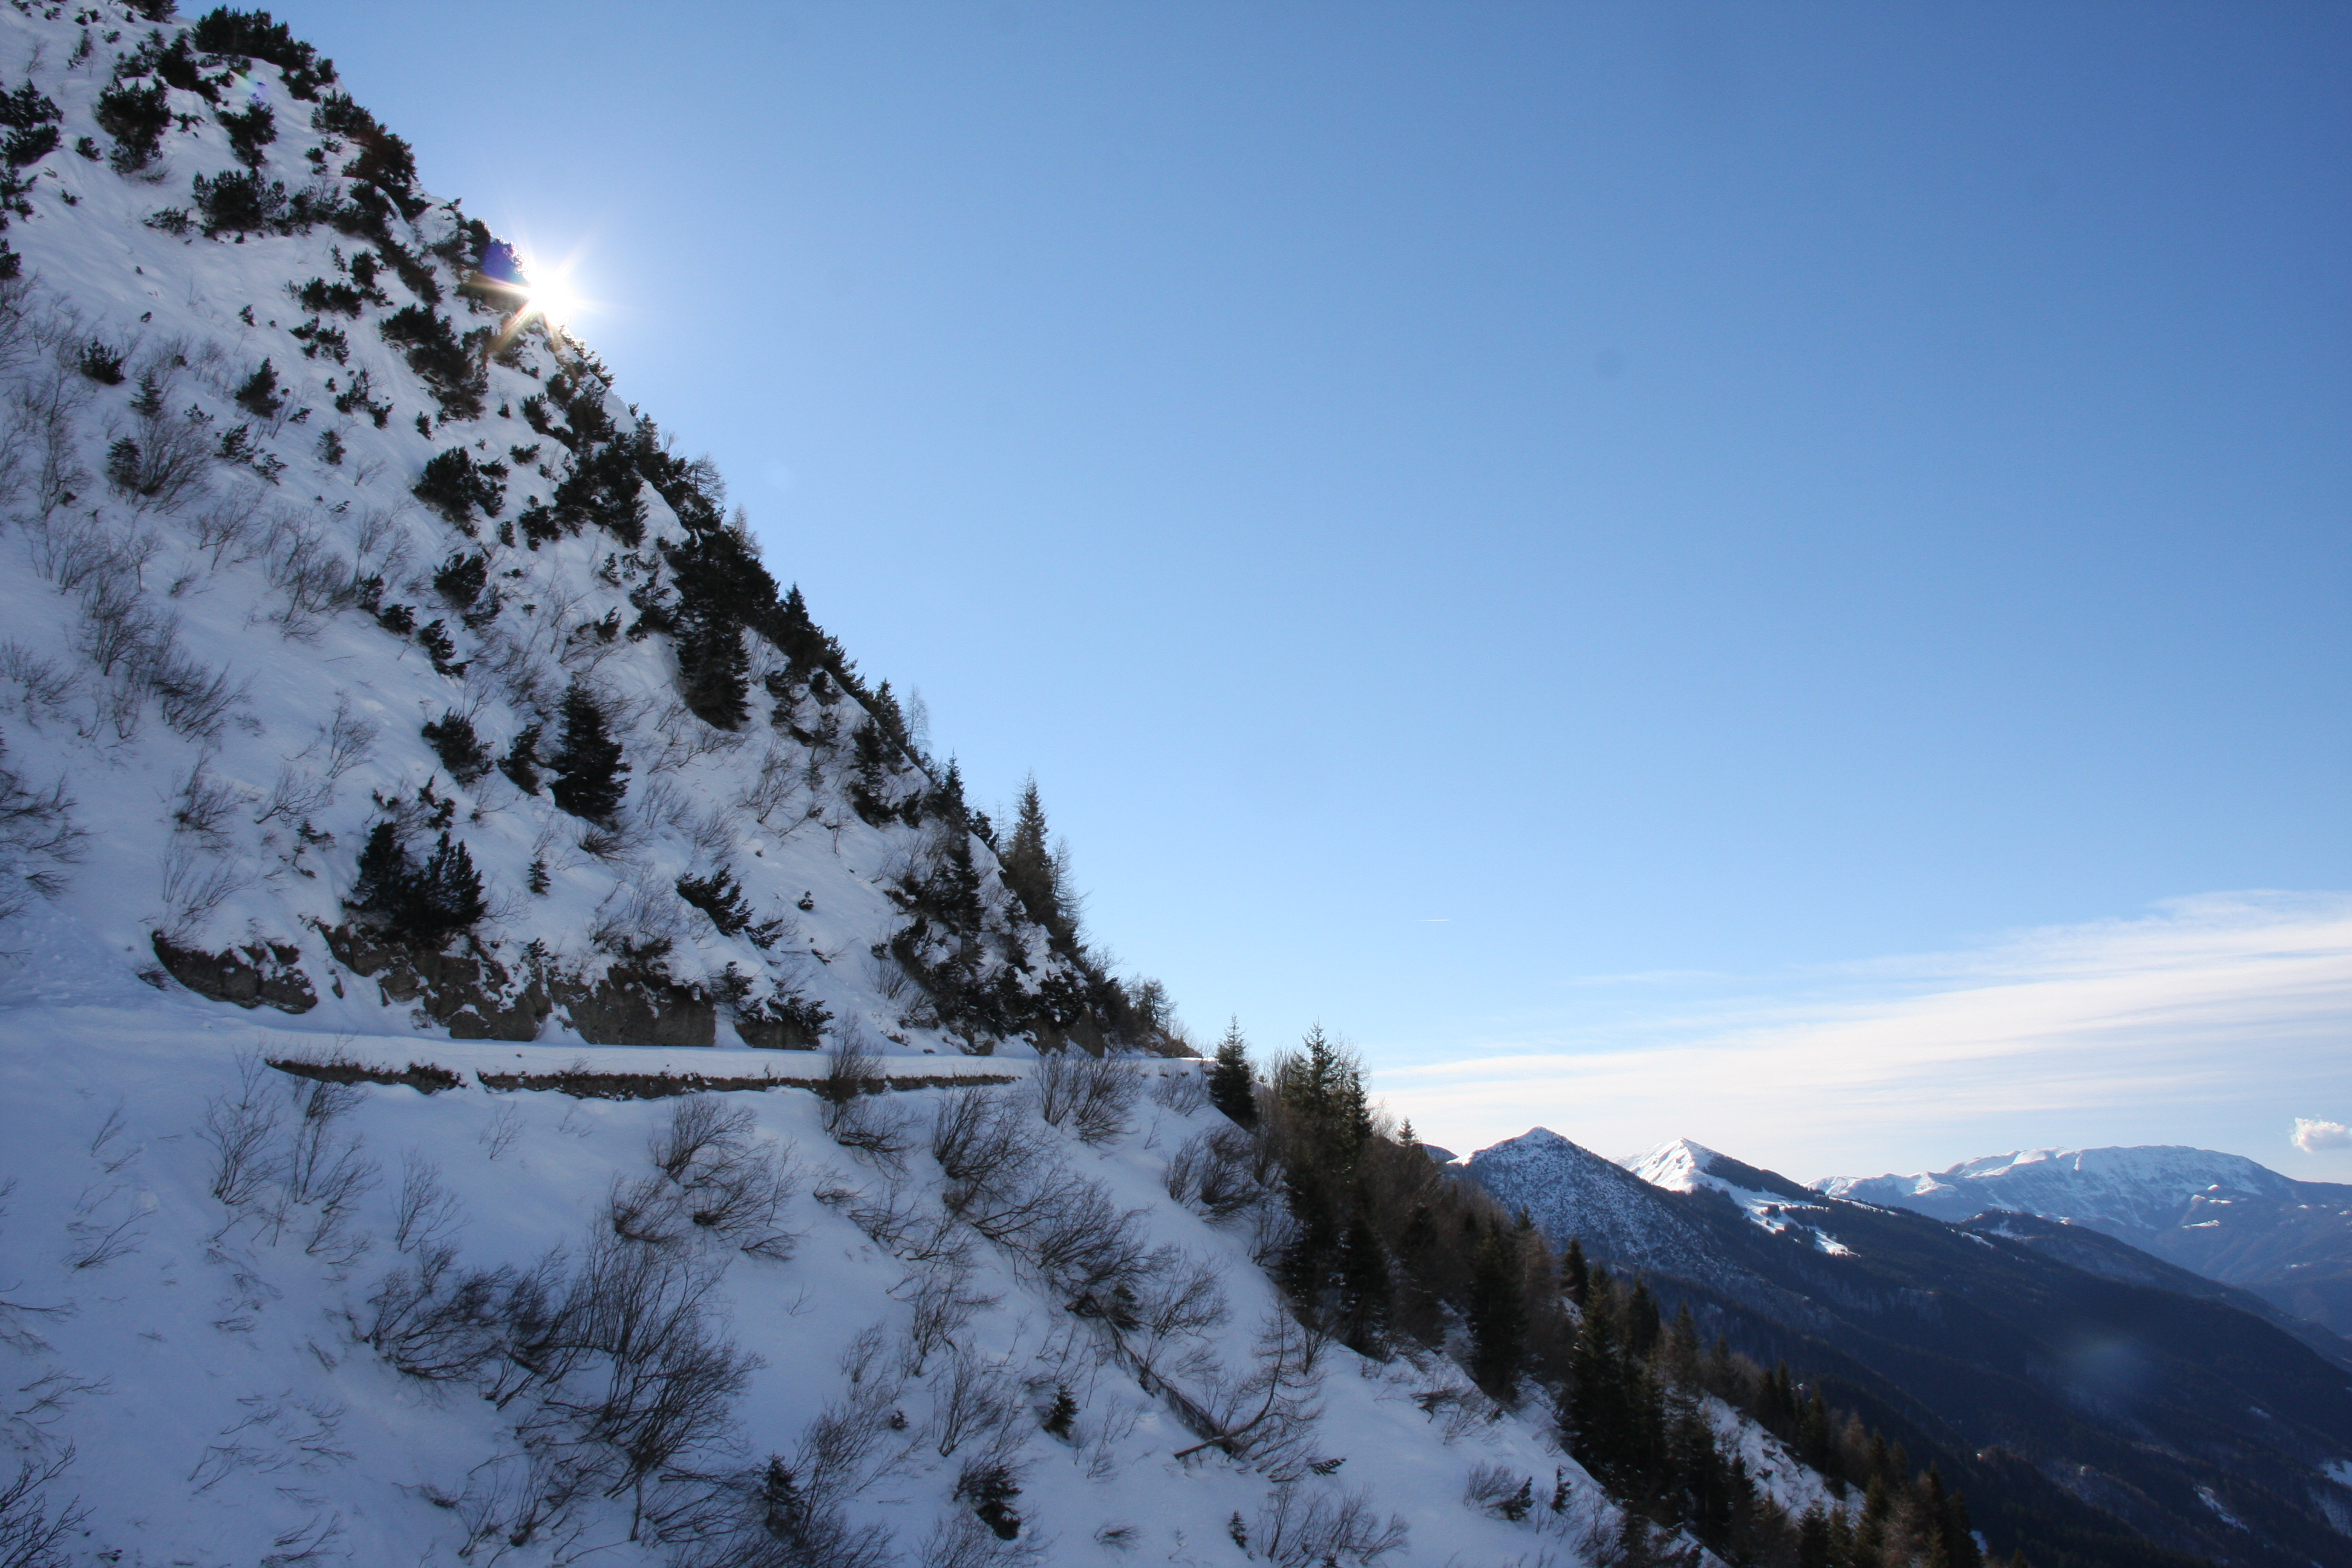
nature, mountainous landforms, mountain, snow, sky, winter, mountain range, geological phenomenon, ridge, glacial landform, alps, hill station, slope, massif, cloud, wilderness, summit, highland, freezing, mountain pass, tree, terrain, fell, ar te, ice, glacier, hill, recreation, valley, moraine, landscape, ice cap, mount scenery, cirque